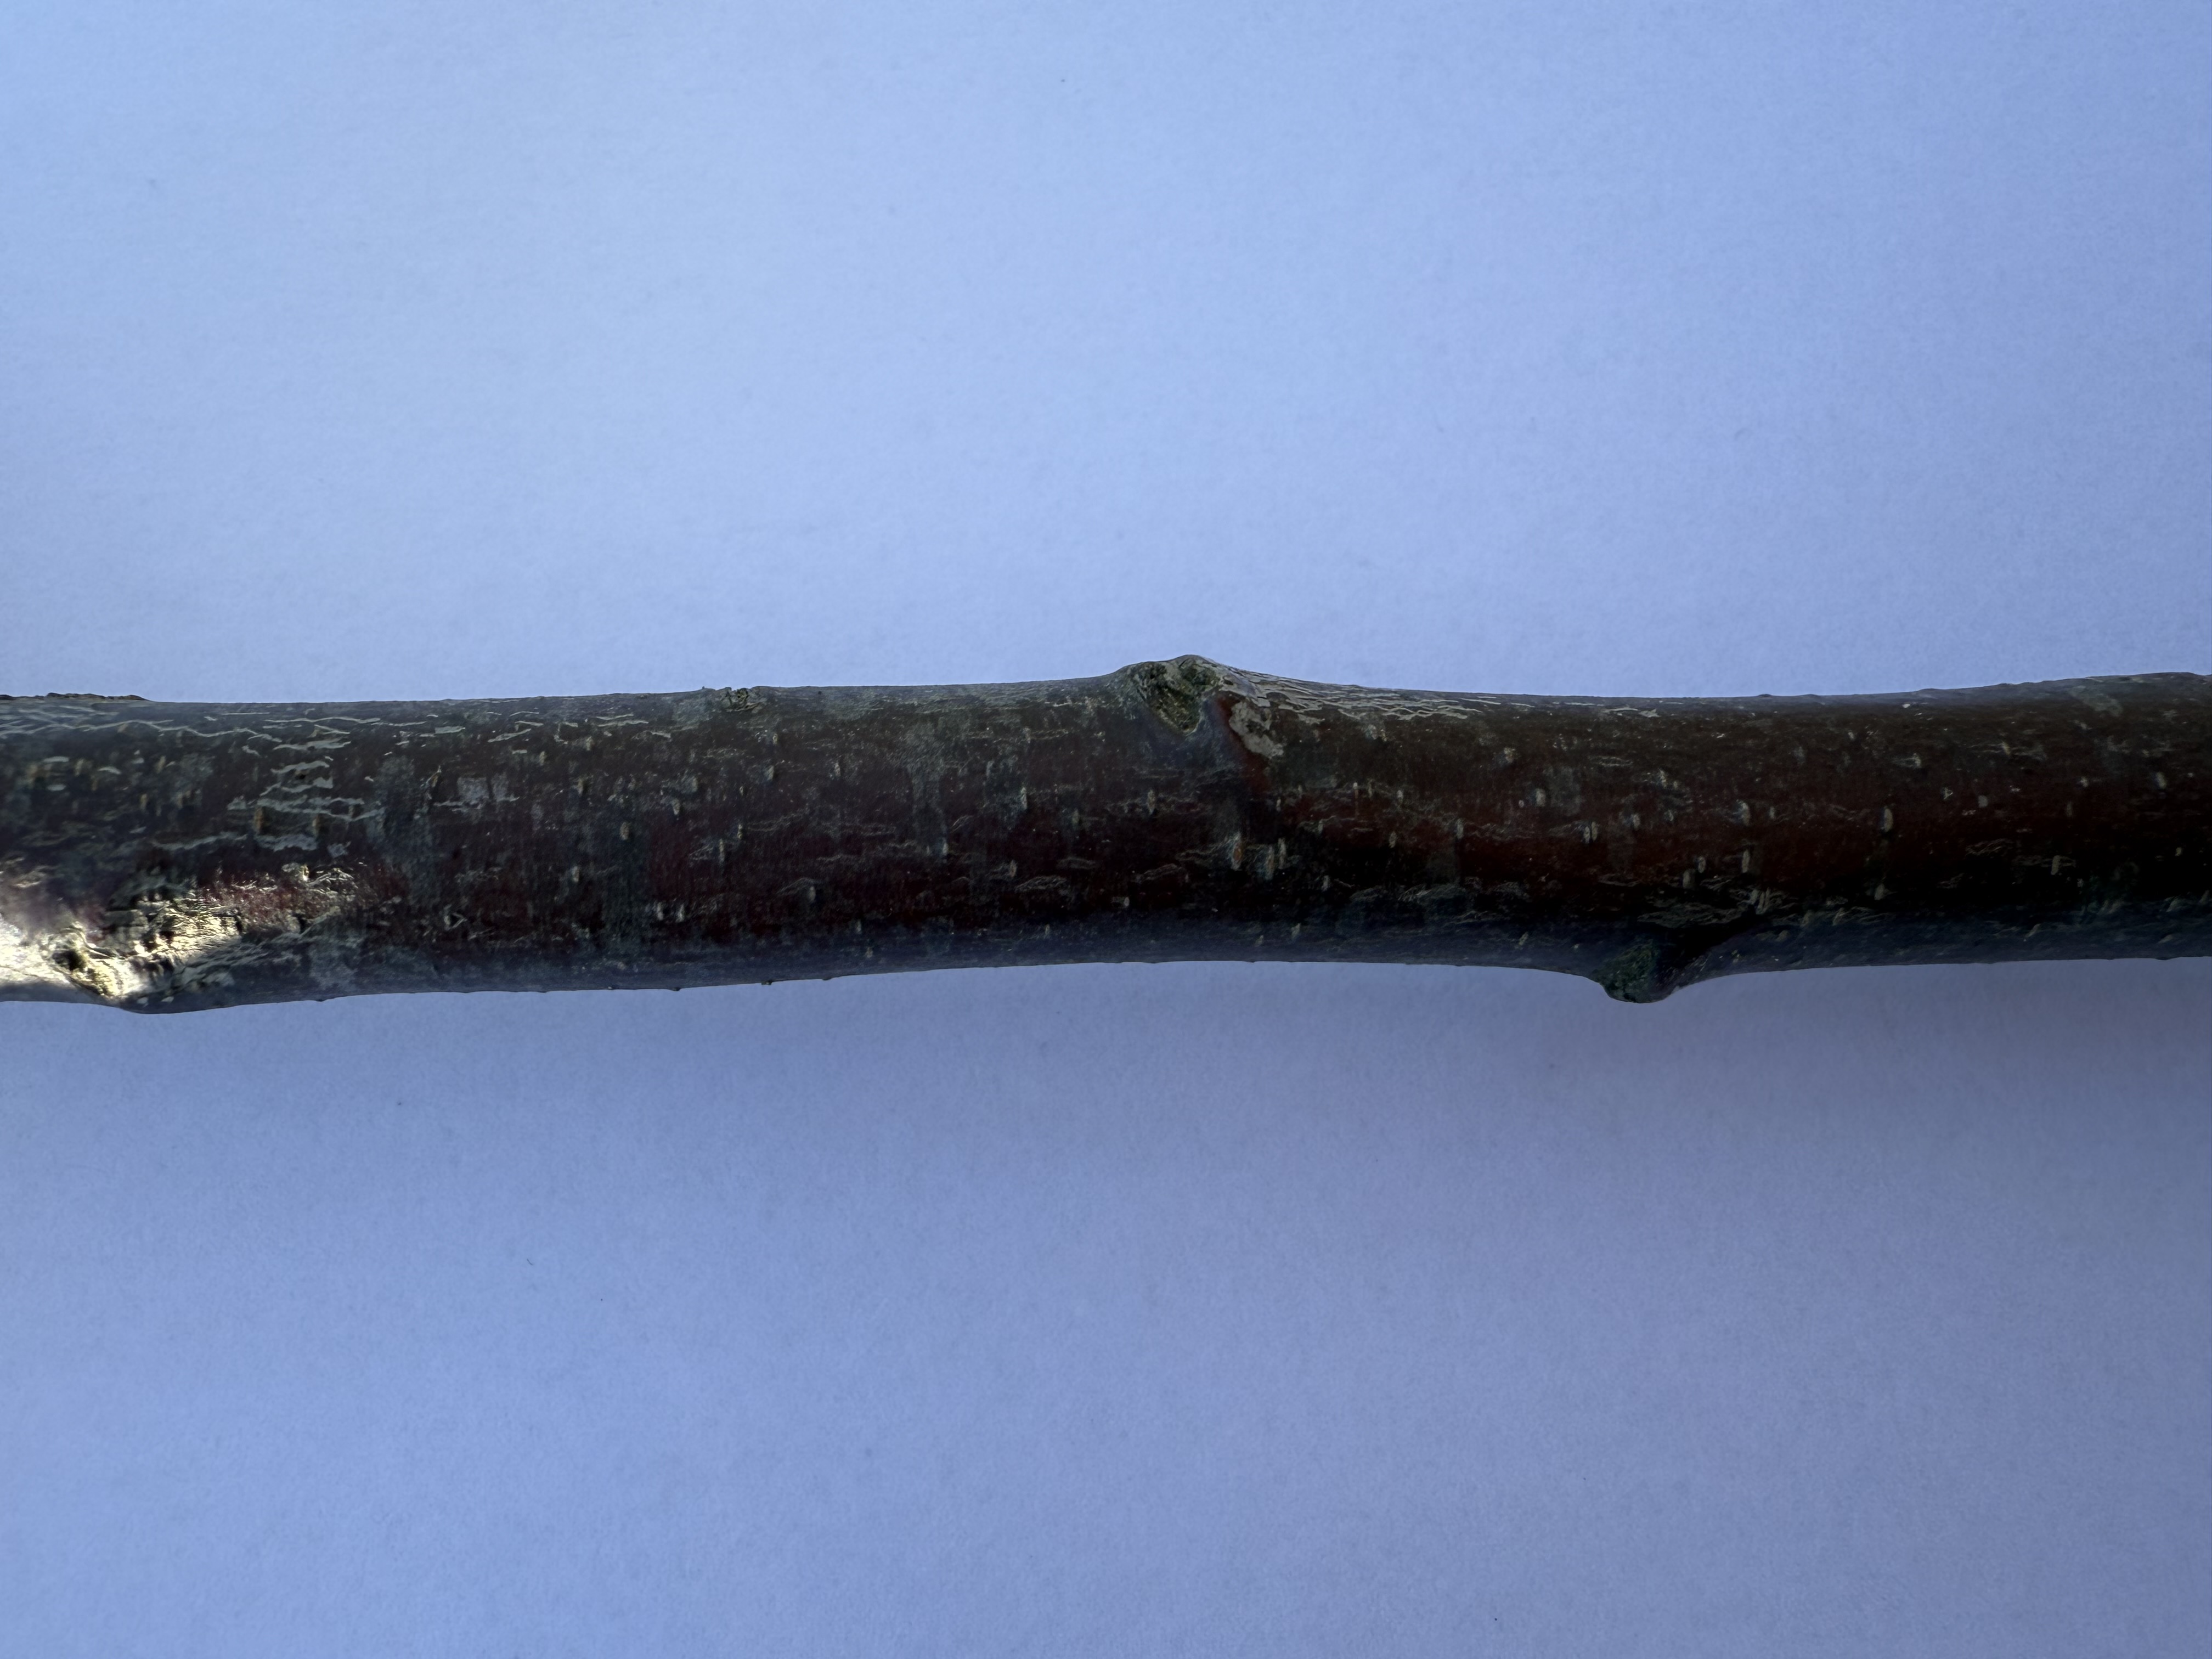
Variety: Fortune Plum